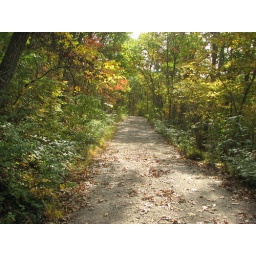
The road and house I grew up in